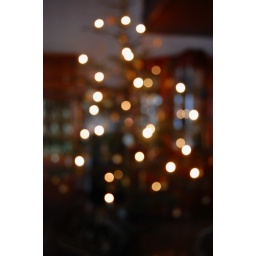
A 2.5m tall tree in the living room, straight out of the family forest acres.